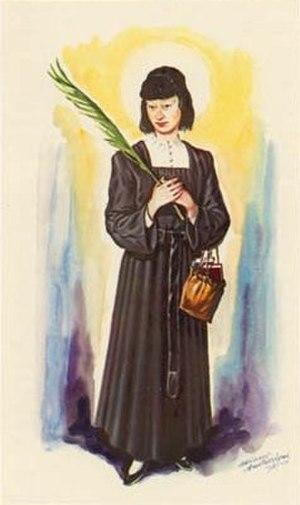
Madeleine de Nagasaki est une vierge martyre japonaise membre du Tiers-Ordre des Augustins récollets et reconnue sainte par l'Église catholique.